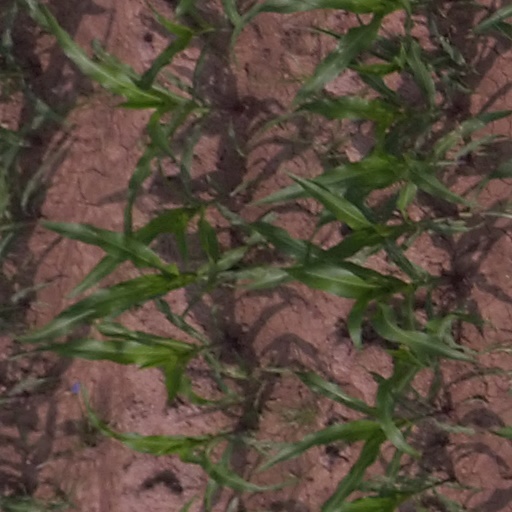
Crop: maize; corn